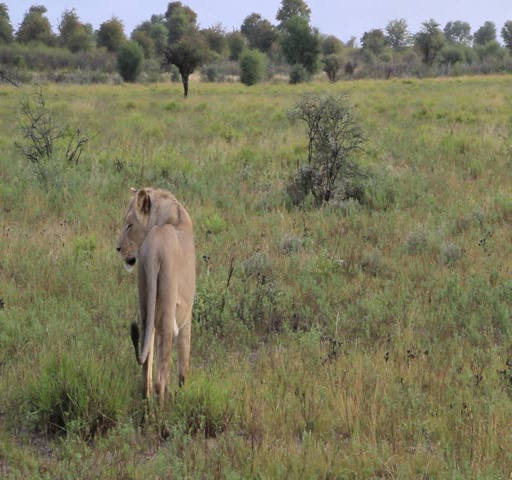
lions walking through the rain